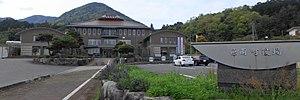
Ōnan est un bourg du district d'Ōchi, dans la préfecture de Shimane, au Japon.